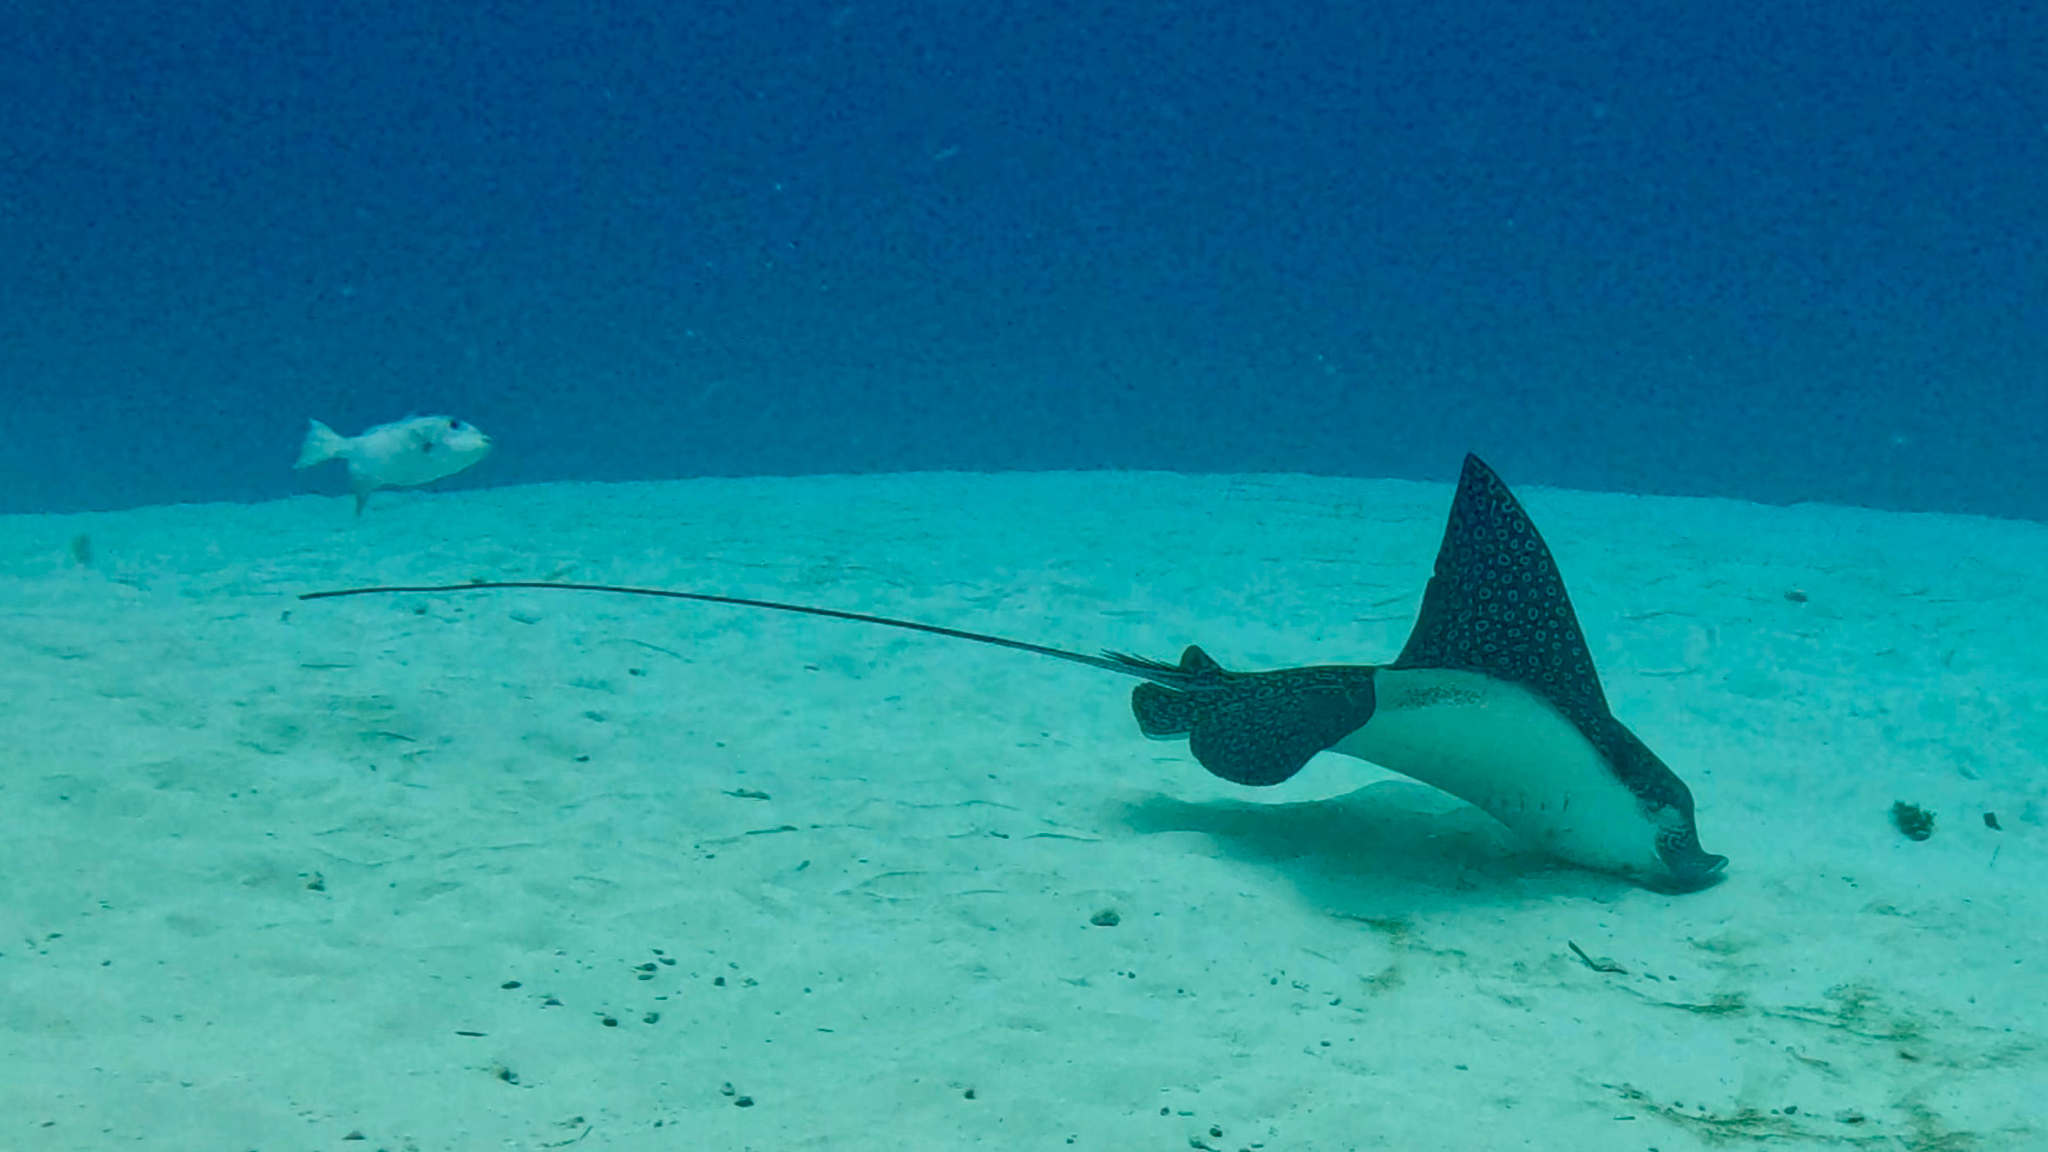
fish (species not among the labelled classes)